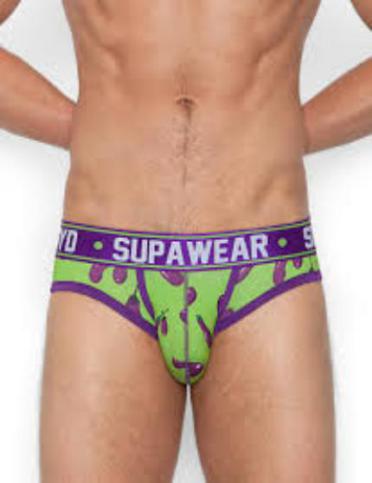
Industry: Clothes